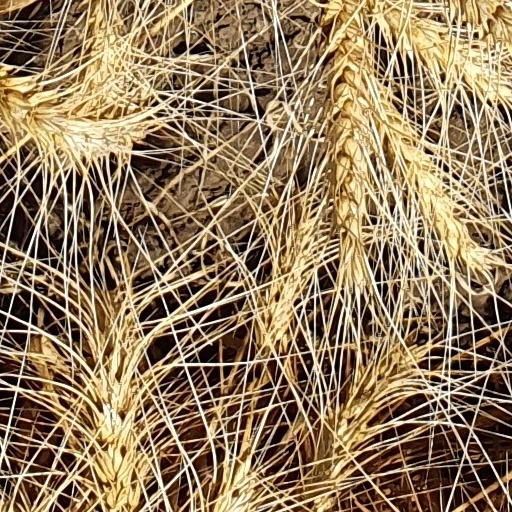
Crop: wheat